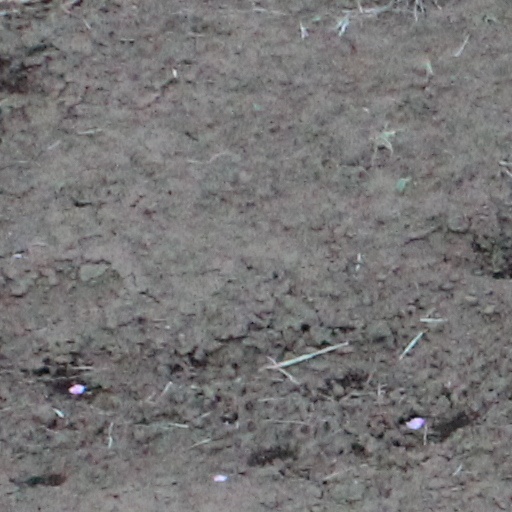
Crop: wheat